Lackawanna Old Road

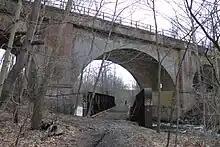
Buttzville, New Jersey bridge, 1901, one of the DL&W's first concrete bridges and the only one to cross a river (the Pequest River) and railroad (the L&HR RR) with a single arch

With the opening of the Cut-Off in 1911, the line became known as the Old Road, relegated to a branch line for local freight shipments. It still saw the occasional through train when Cut-Off traffic was heavy and served as the main line in 1941 when a rockslide closed the Cut-Off.